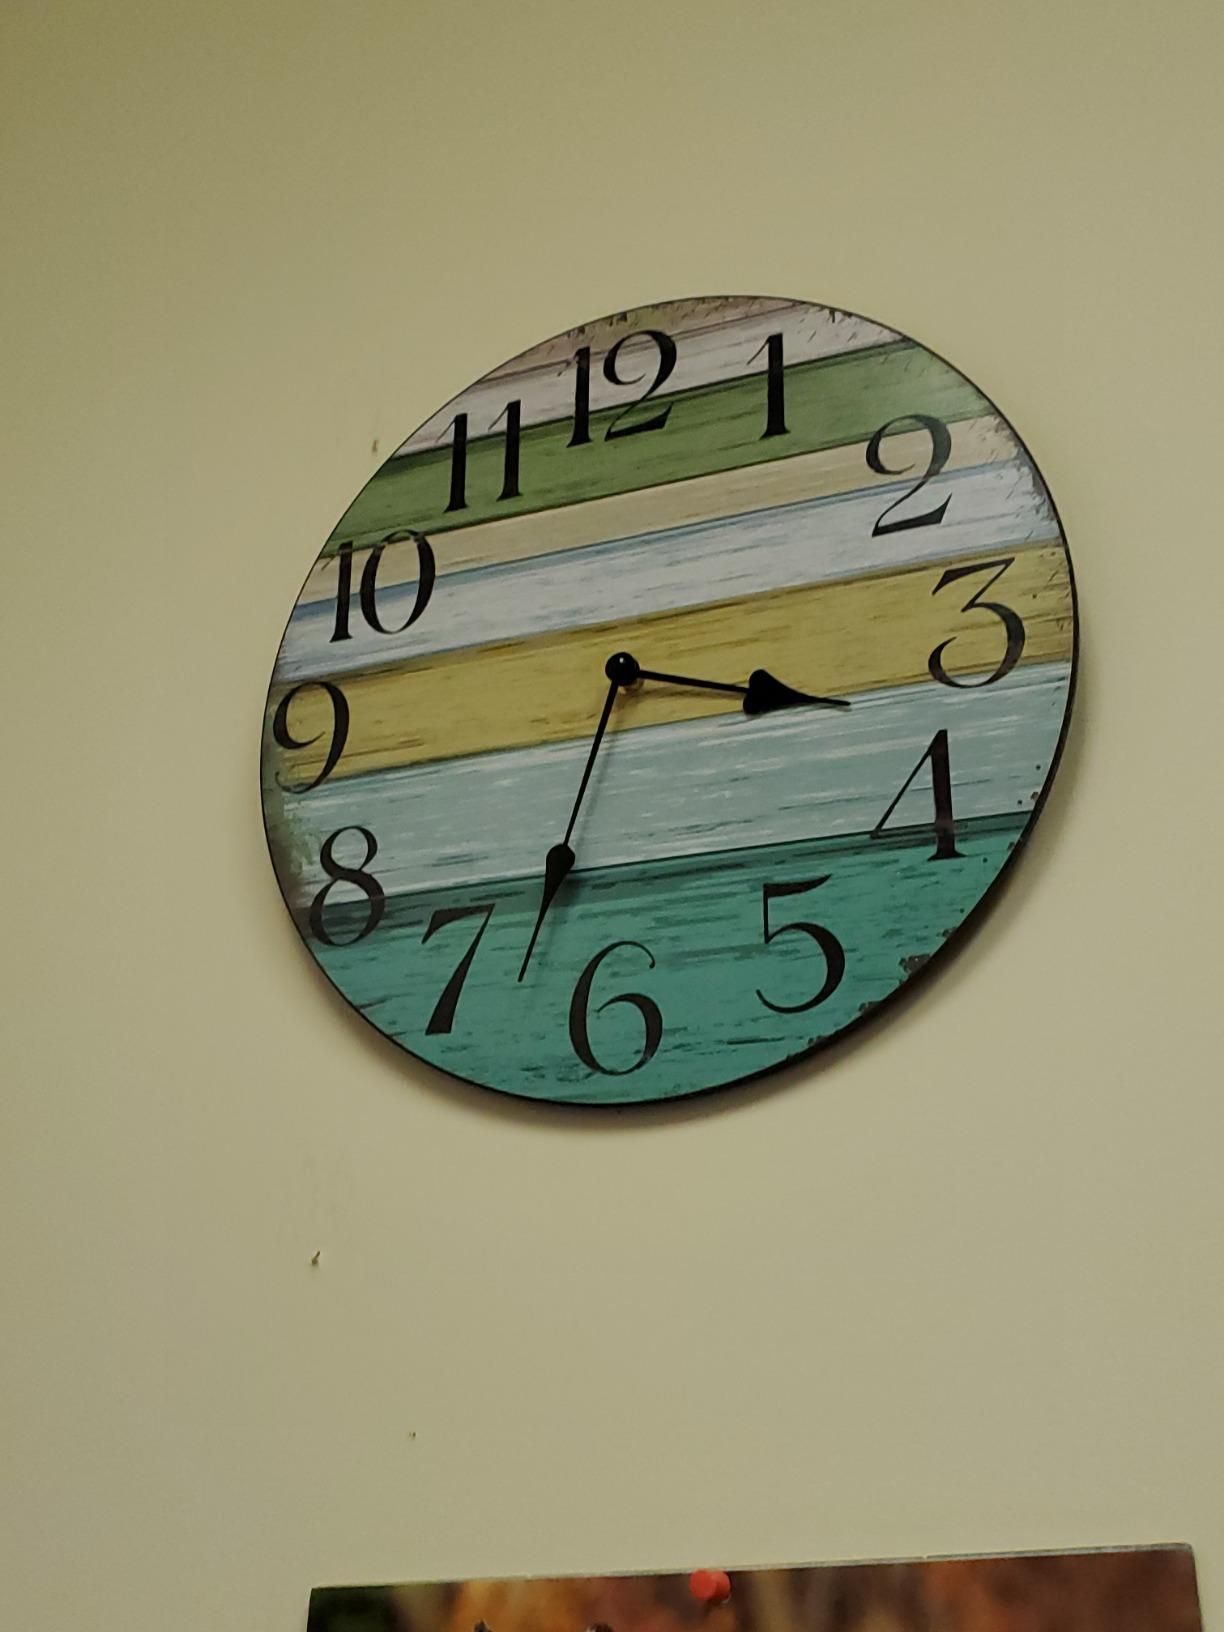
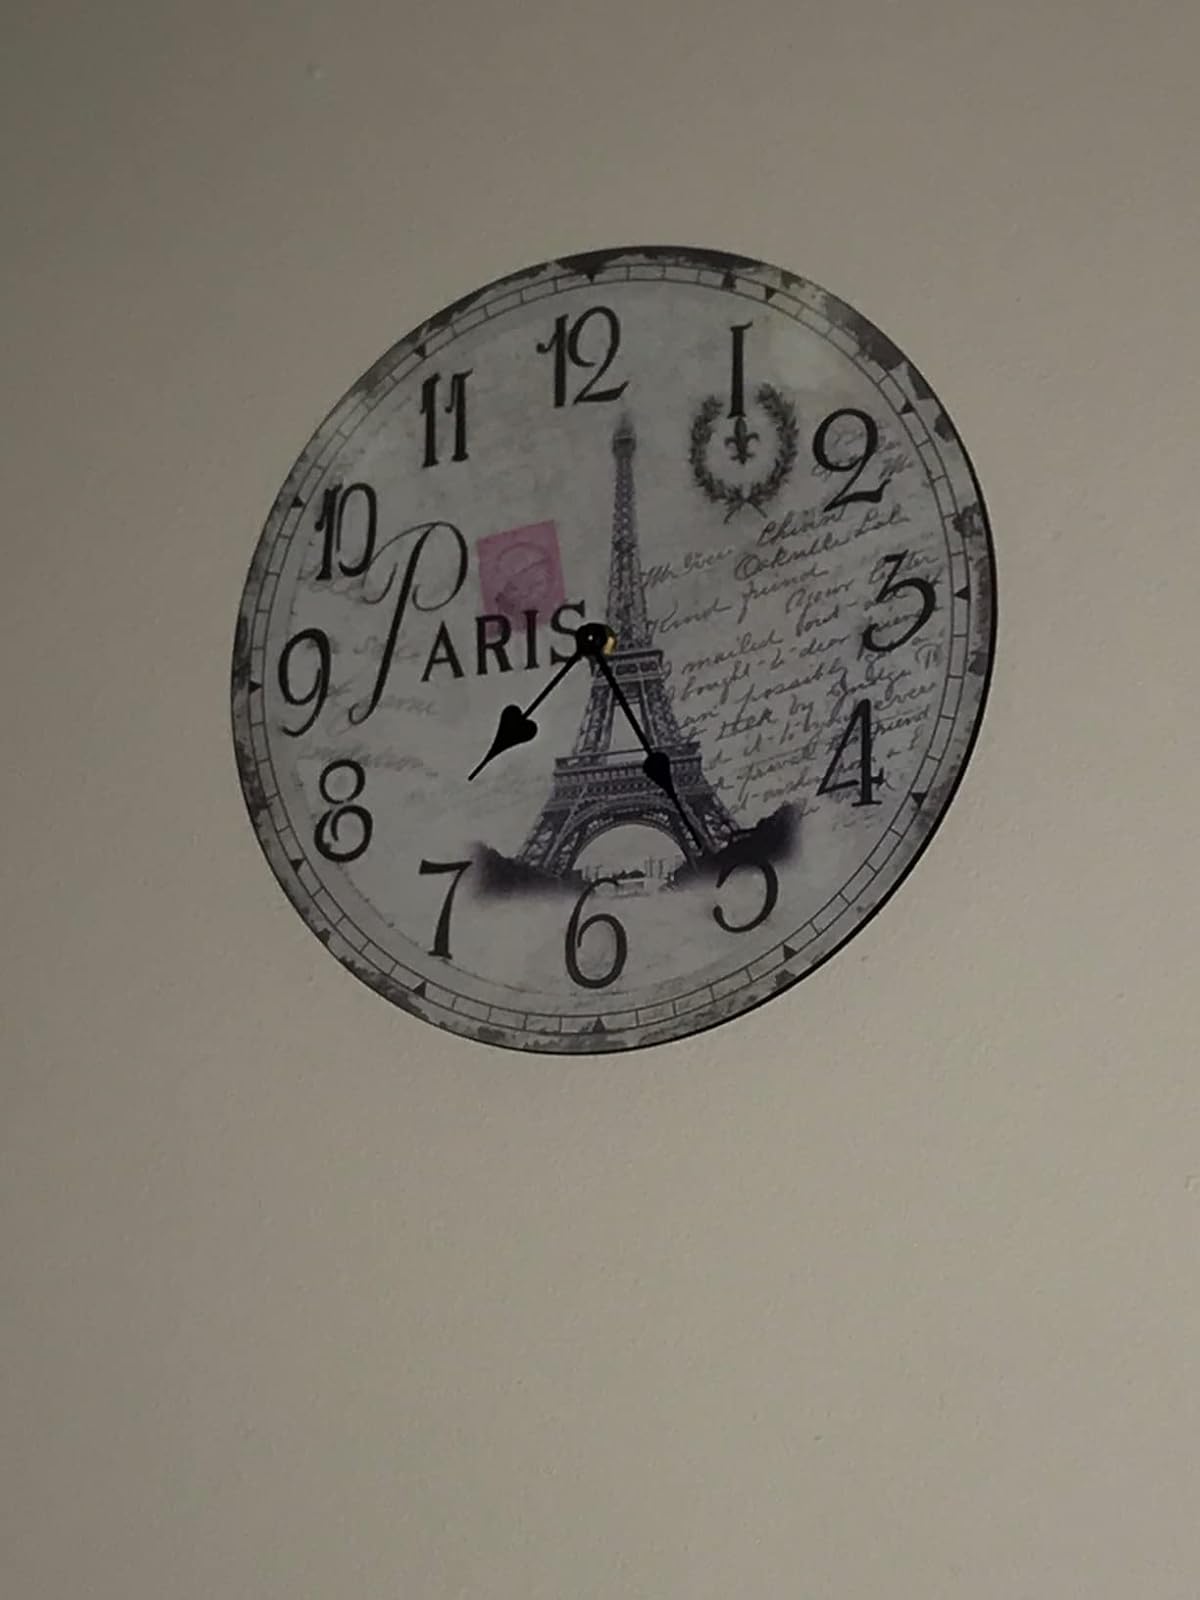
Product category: clock
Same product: no